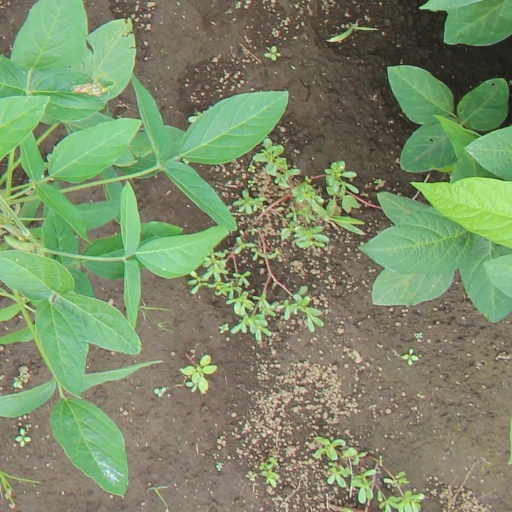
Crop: soybean